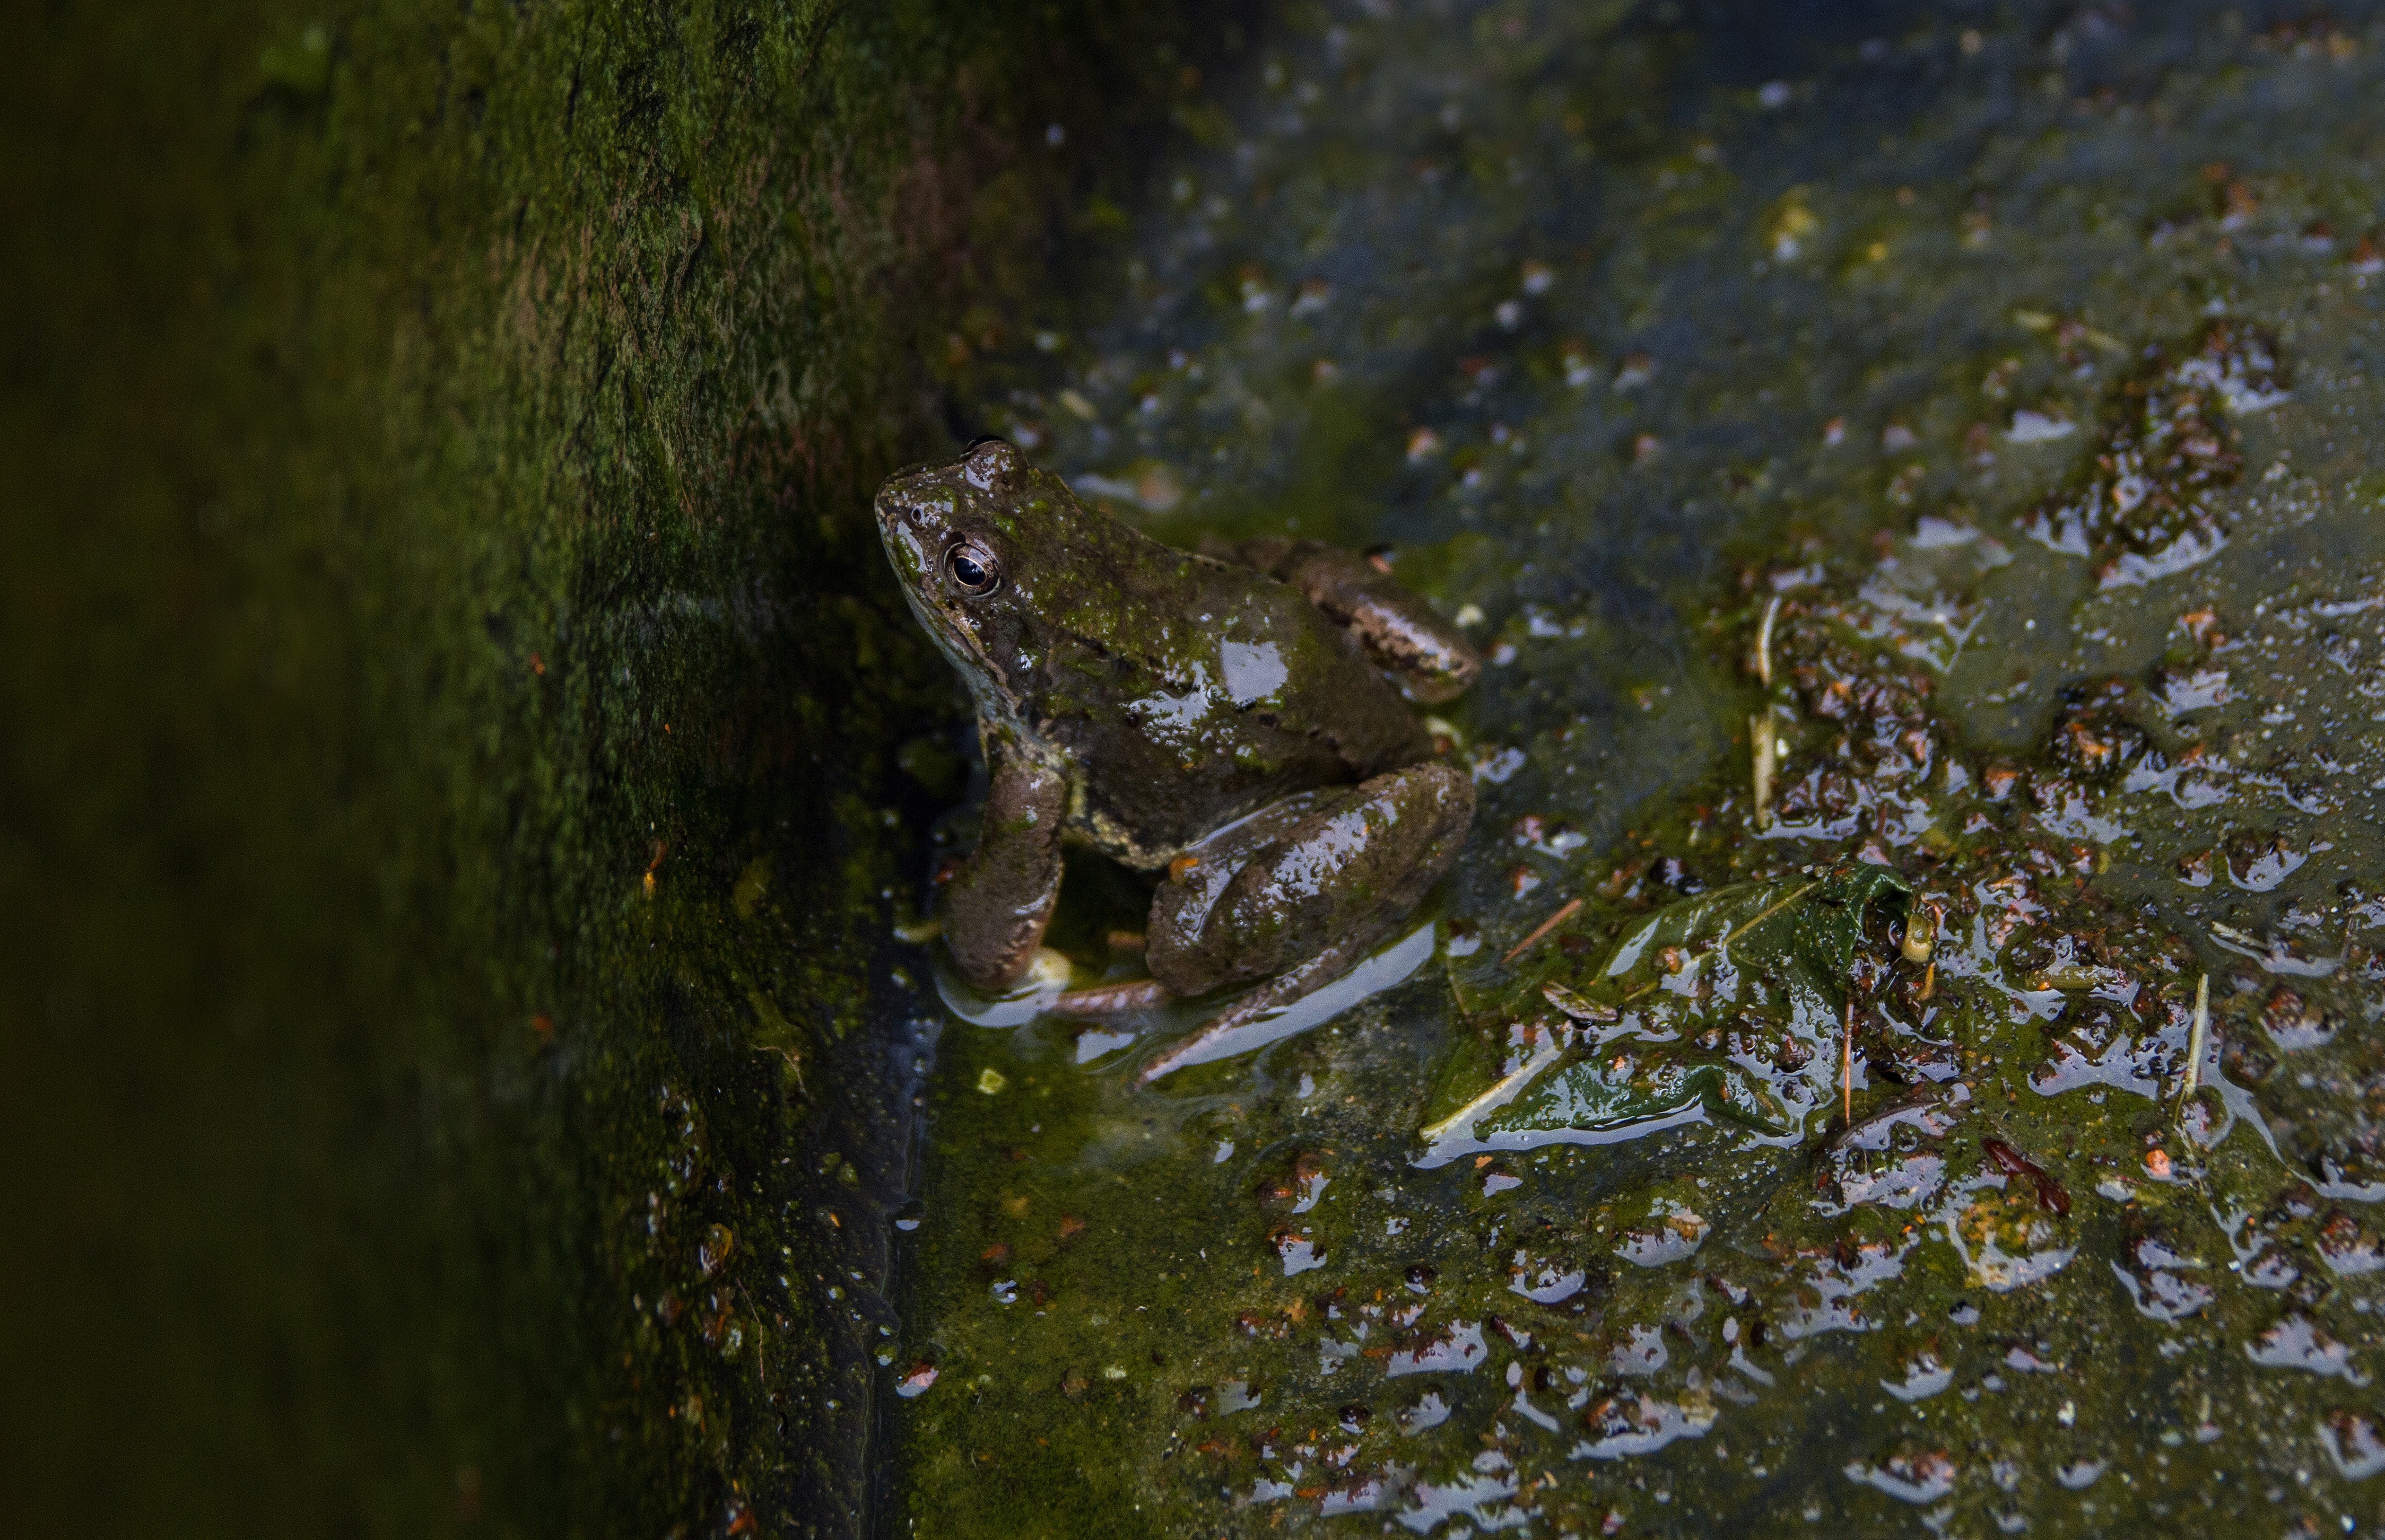
tree, water, nature, leaf, wildlife, spring, green, reflection, frog, amphibian, fauna, animals, common, european, amphibians, habitat, frogs, rana, temporaria, muddy, toads